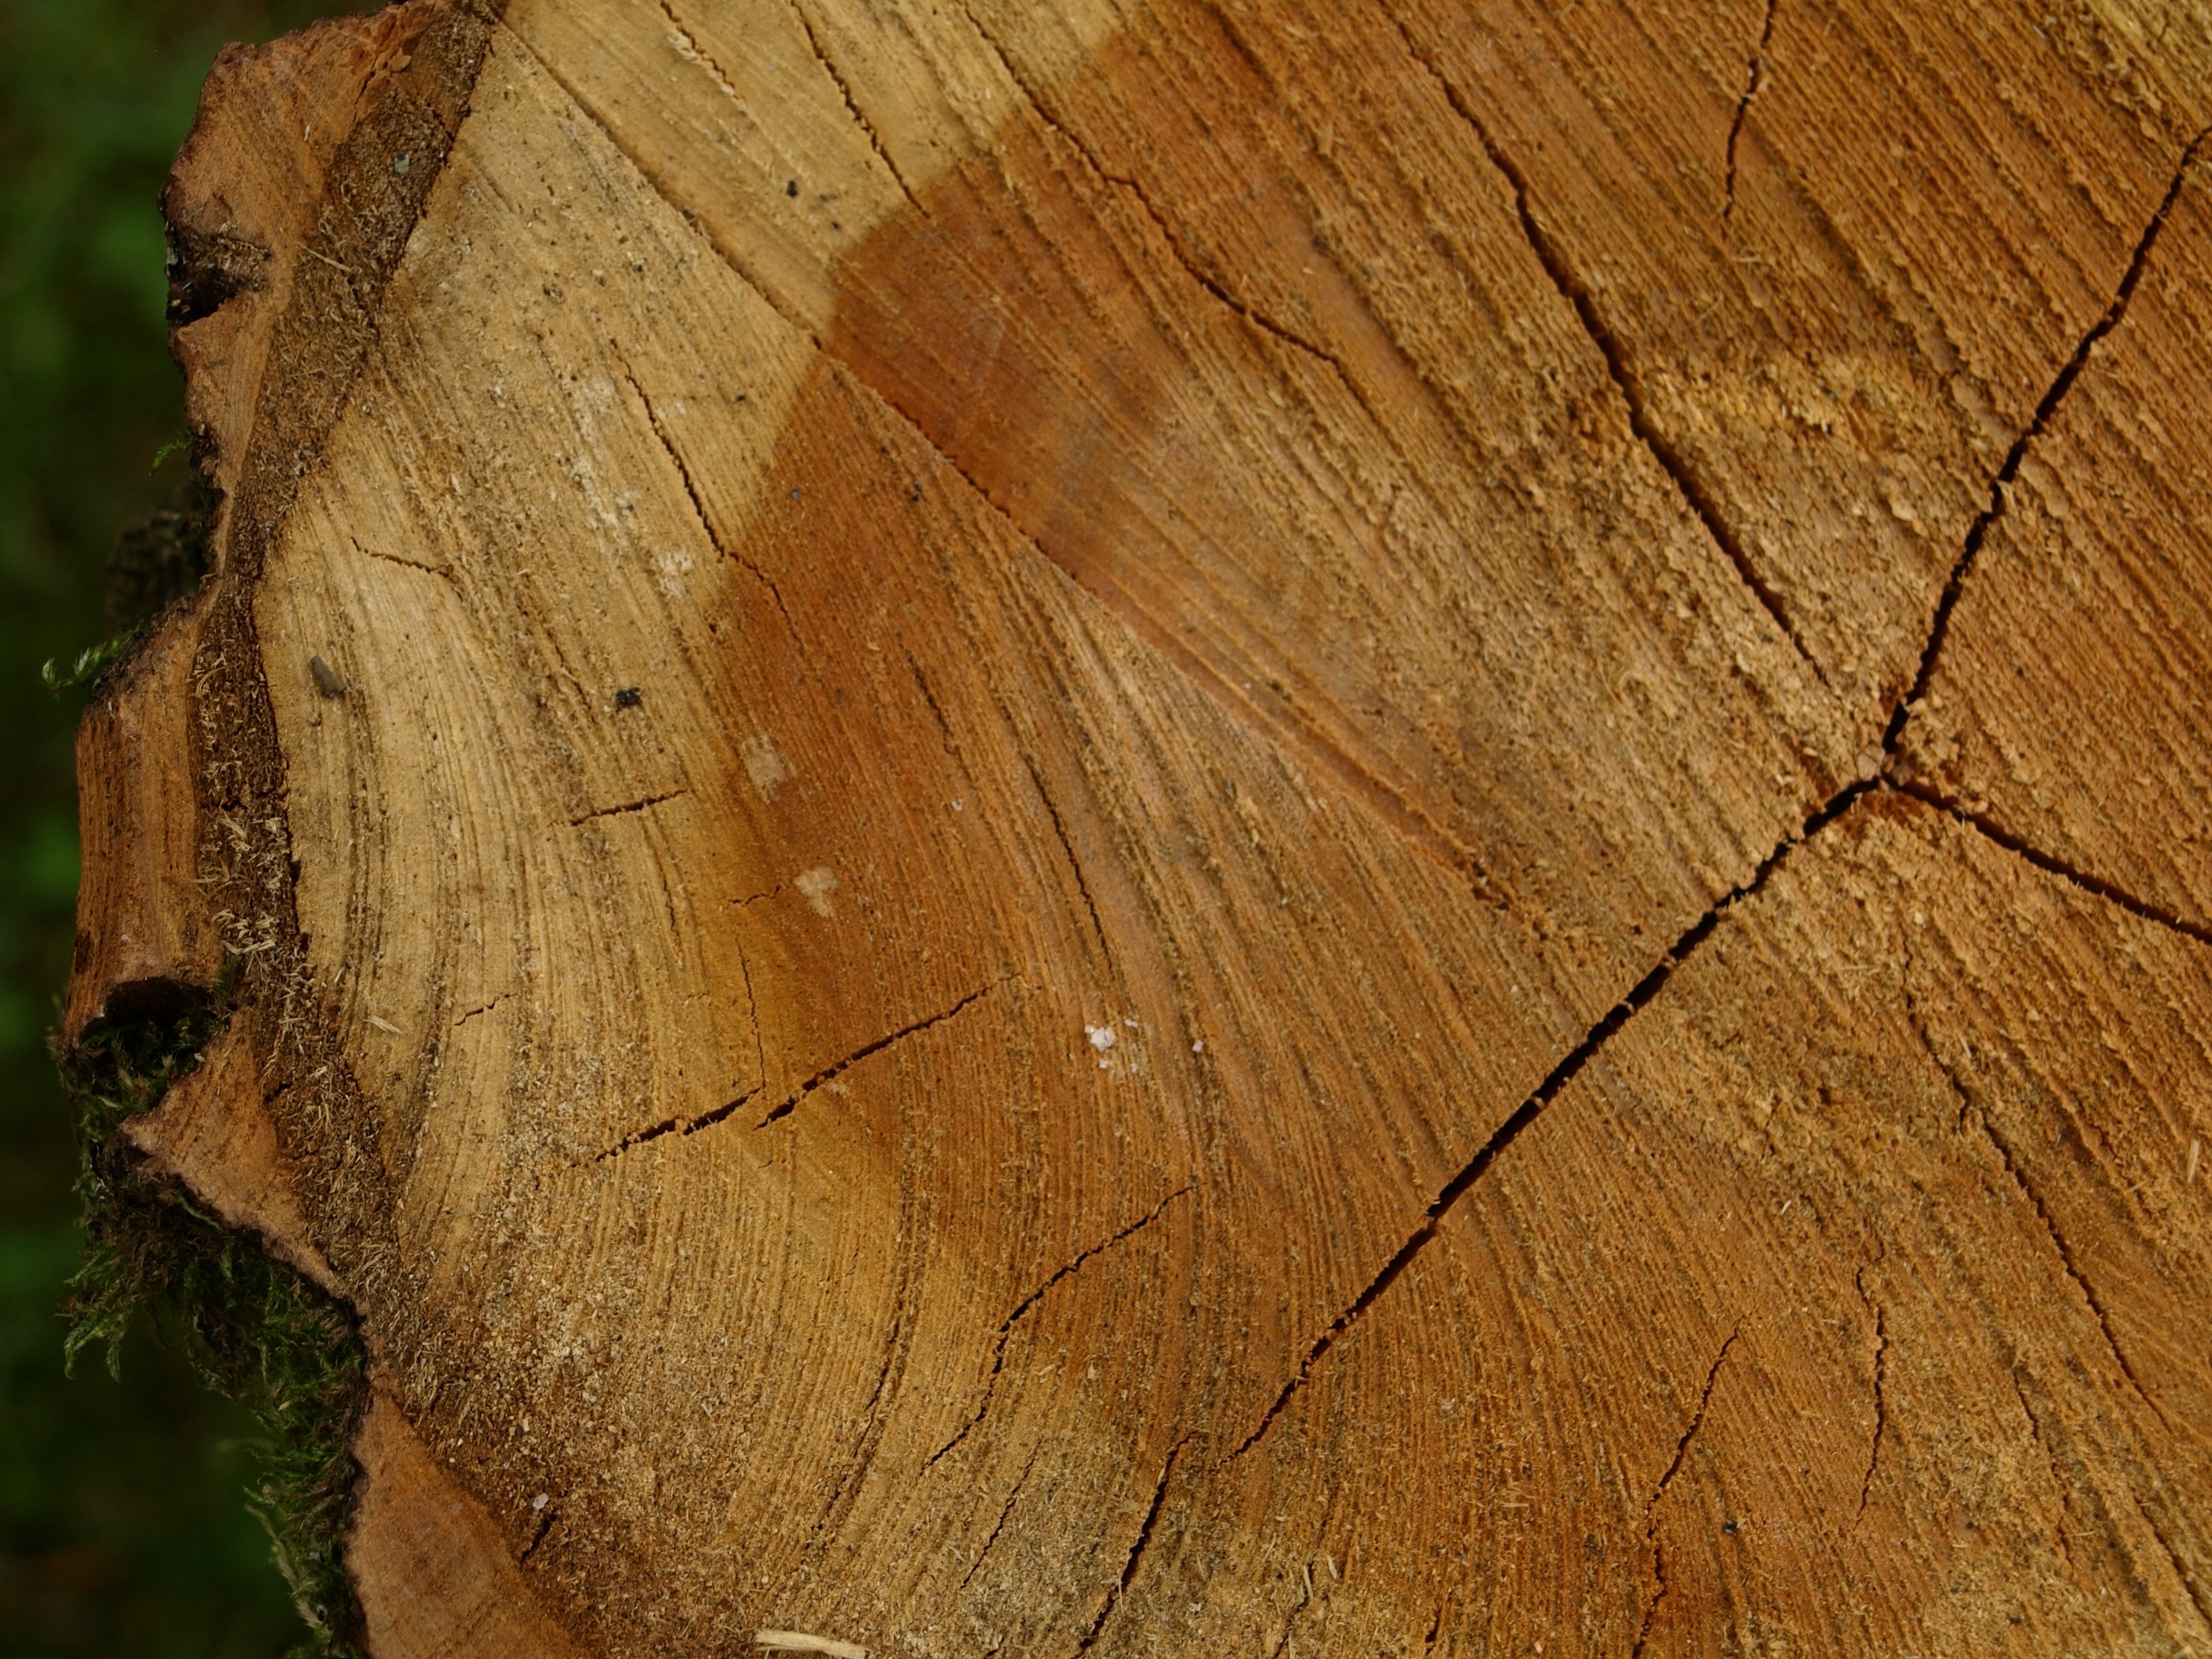
tree, branch, plant, wood, texture, leaf, trunk, bark, autumn, soil, lumber, tree stump, tree grates, woody plant, annual dinner rings